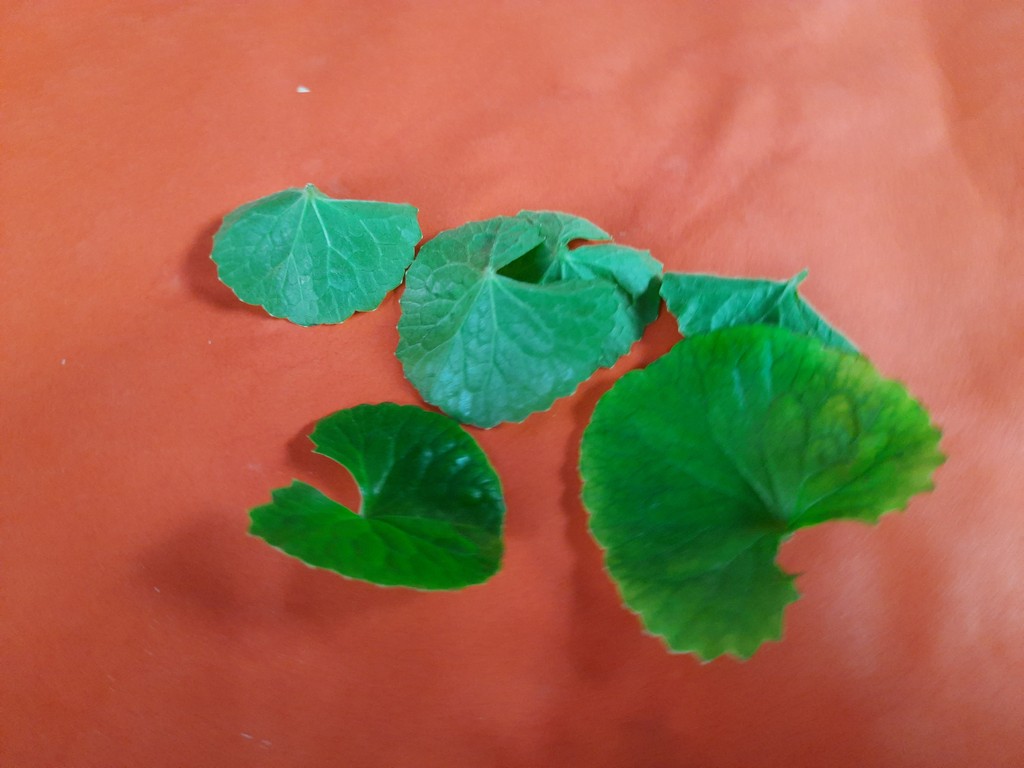
Label: Healthy